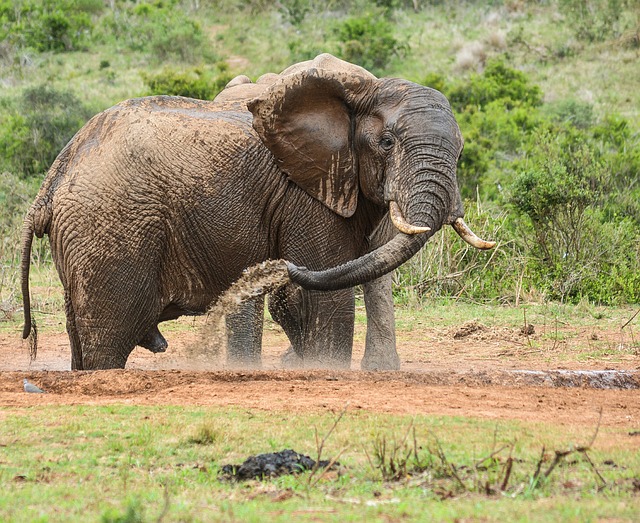
Label: elephant